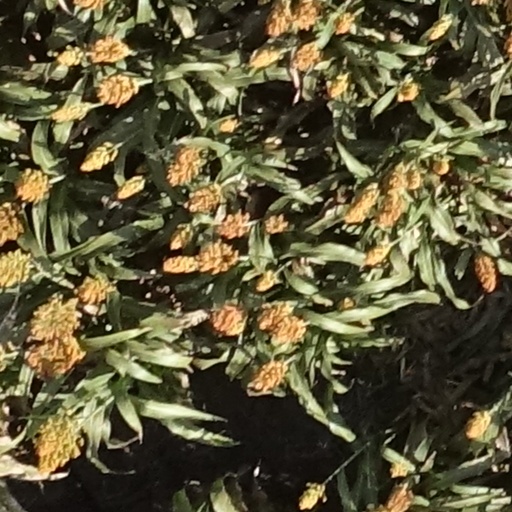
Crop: sorghum